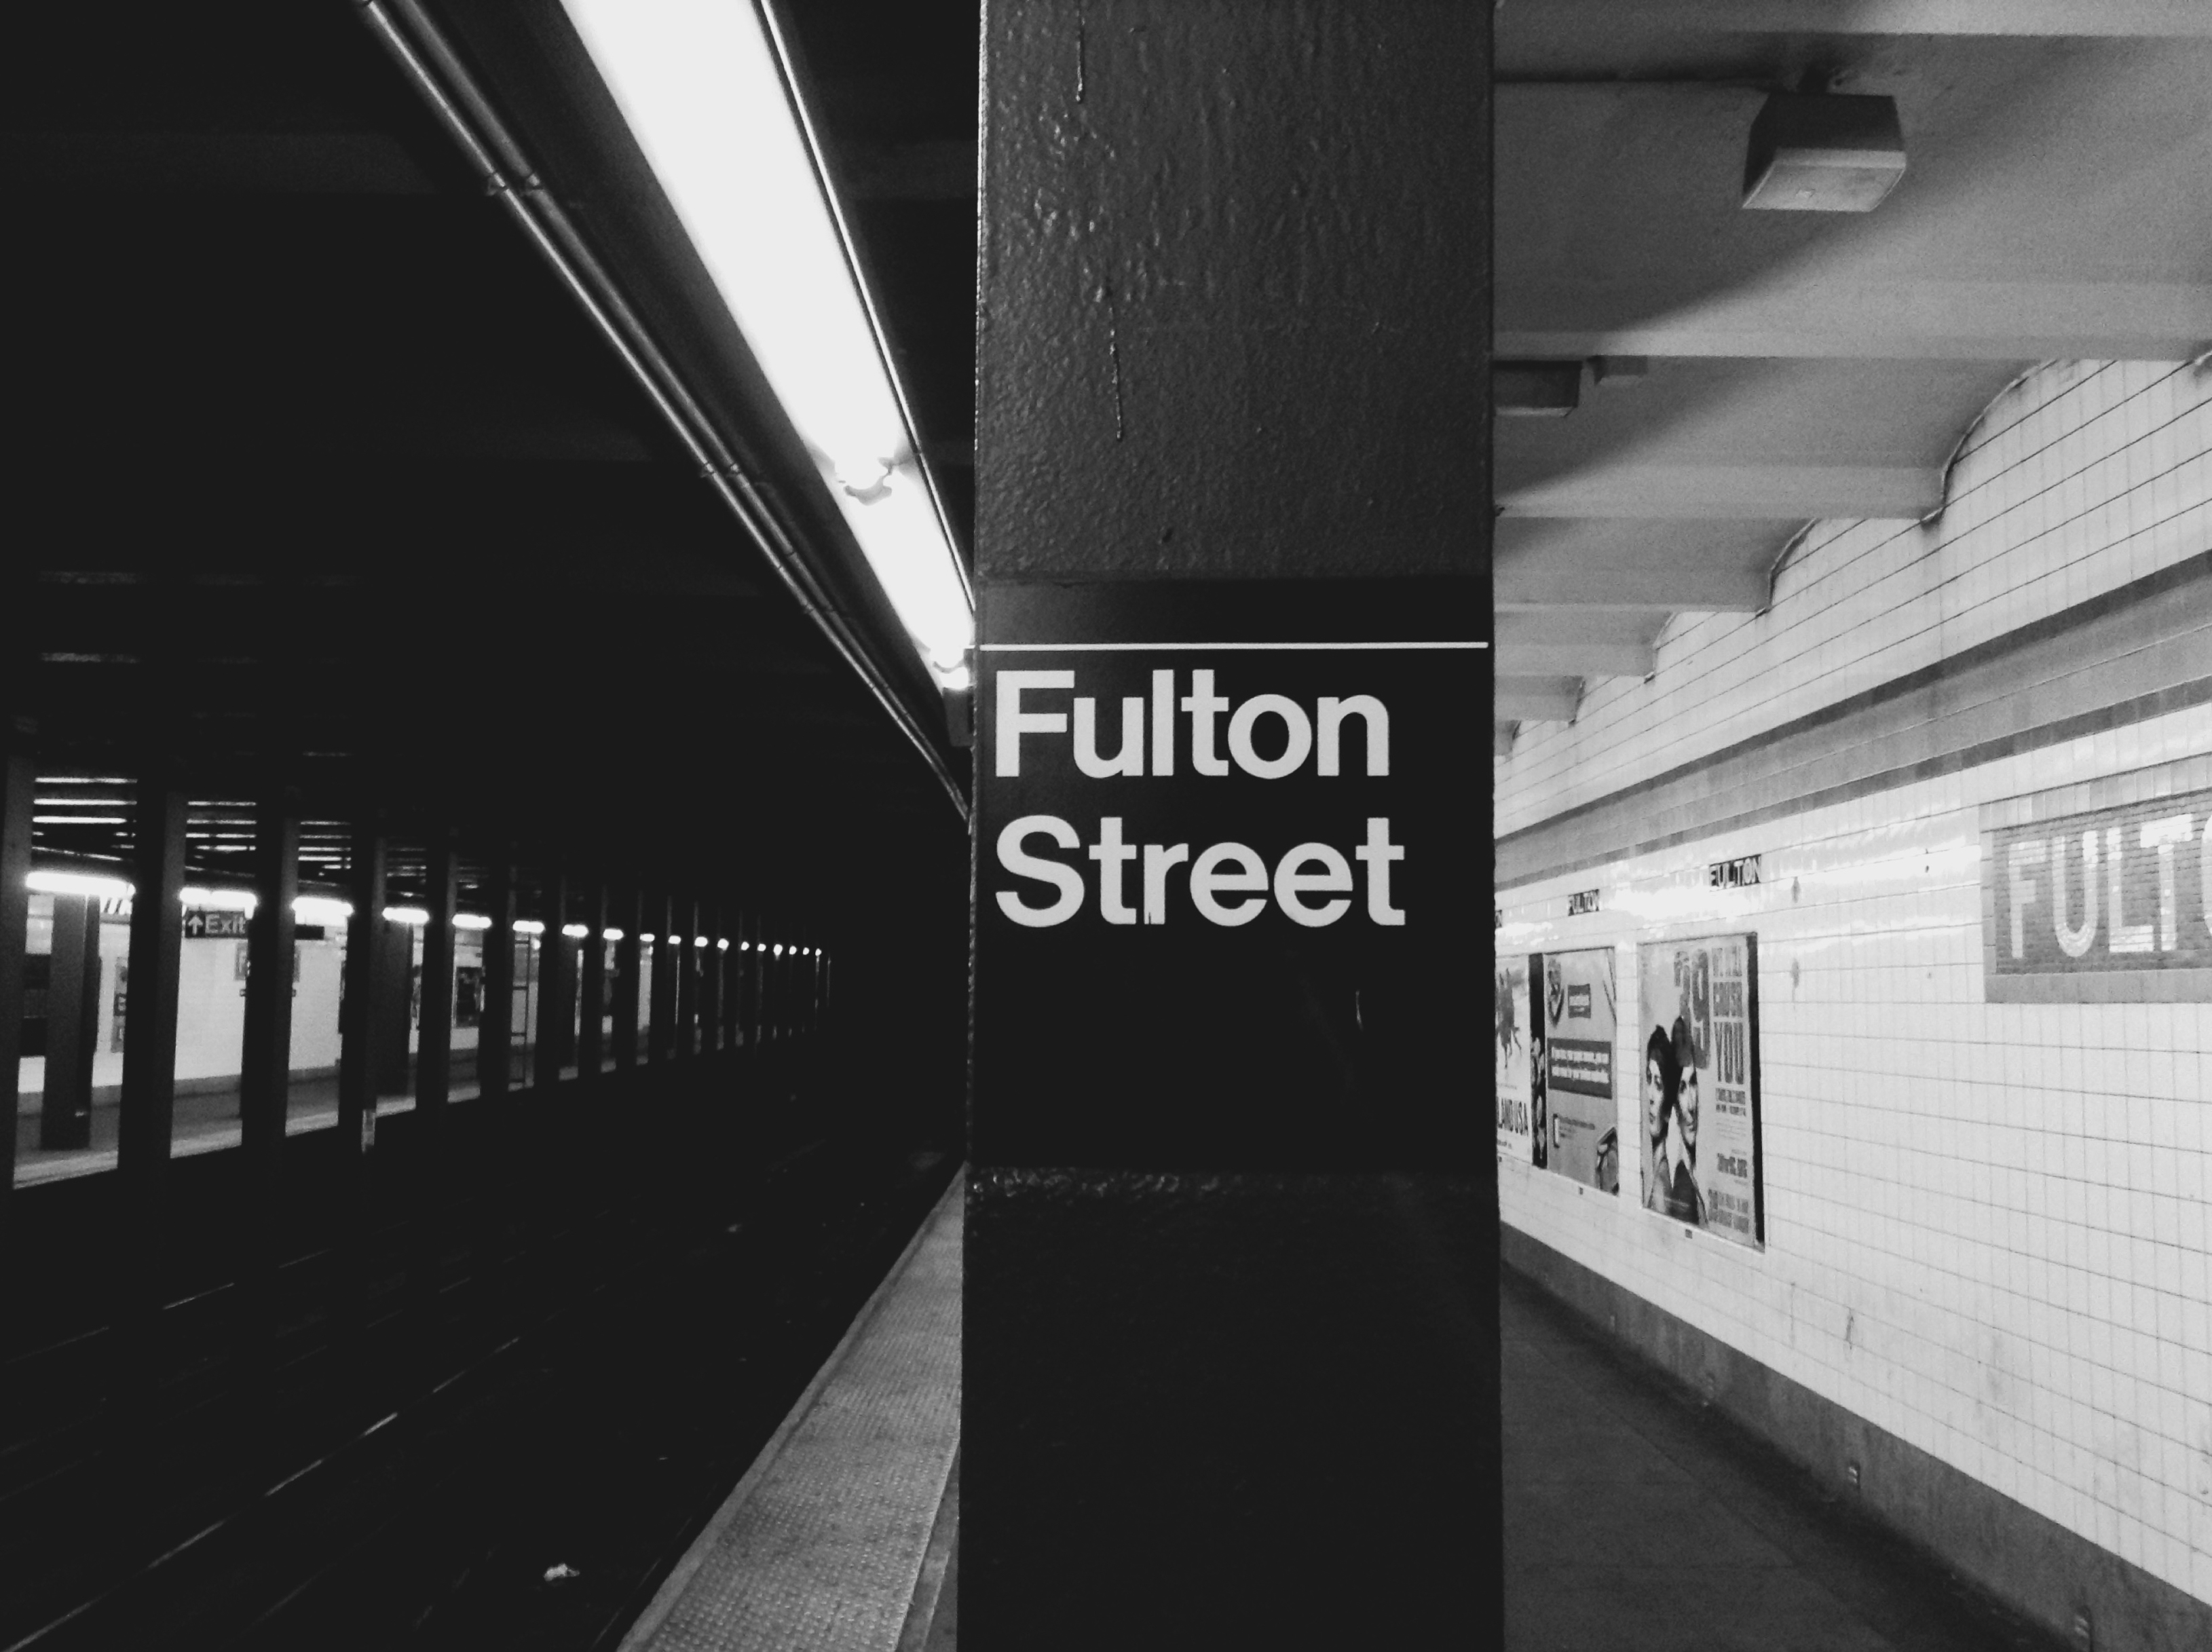
light, post, black and white, architecture, white, photography, train, subway, underground, sign, line, pillar, platform, black, monochrome, fluorescent, brand, publicdomain, design, newyorkcity, subwaystation, fulton, fultonstreet, newyorkcitysubway, symmetry, photograph, shape, monochrome photography, film noir